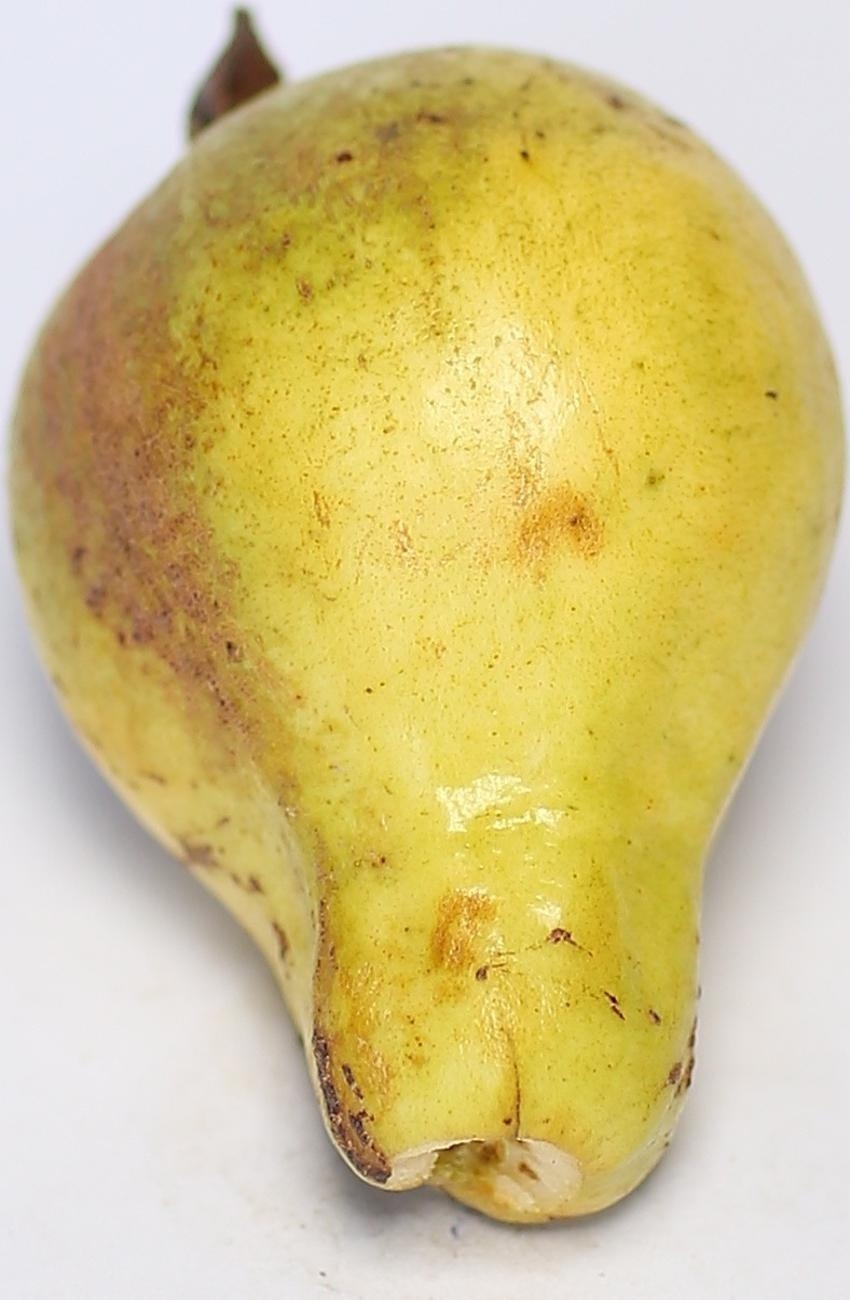
Maturity: ripe
Variety: local-sindhi